Plate reconstruction

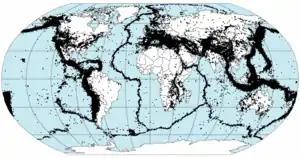
Earthquake epicenters 1963–98

An important part of reconstructing past plate configurations is to define the edges of areas of the lithosphere that have acted independently at some time in the past.